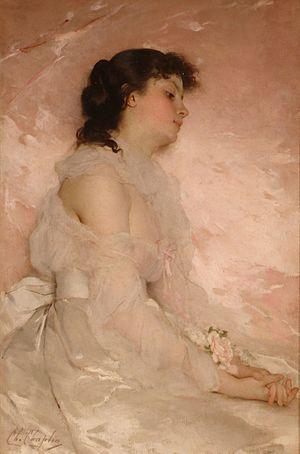
Rêverie